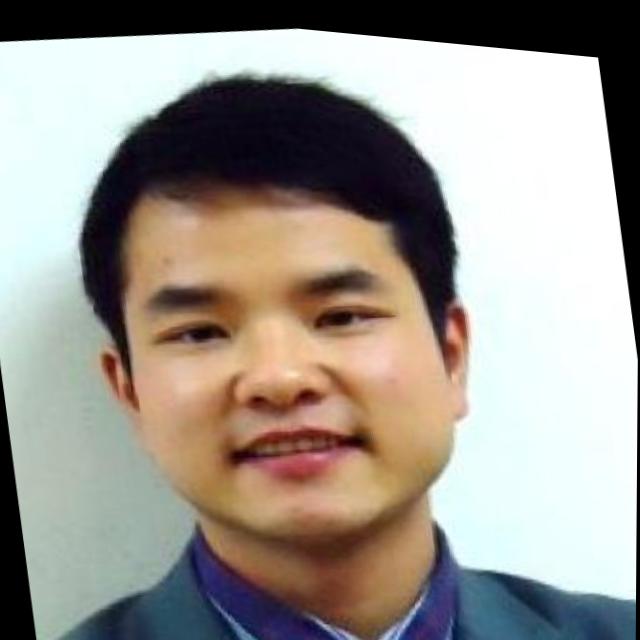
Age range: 21-44